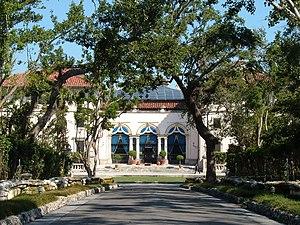
La Villa Vizcaya ou le Musée et les Jardins Vizcaya édifié par James Deering est un édifice construit dans le style d'une villa nord italienne du XVIᵉ siècle. Il est localisé à Coconut Grove près du centre de Miami en Floride aux États-Unis. Le bâtiment a été réalisé comme résidence d'hiver pour l'homme d'affaires James Deering.